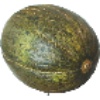
Label: Melon Piel de Sapo 1